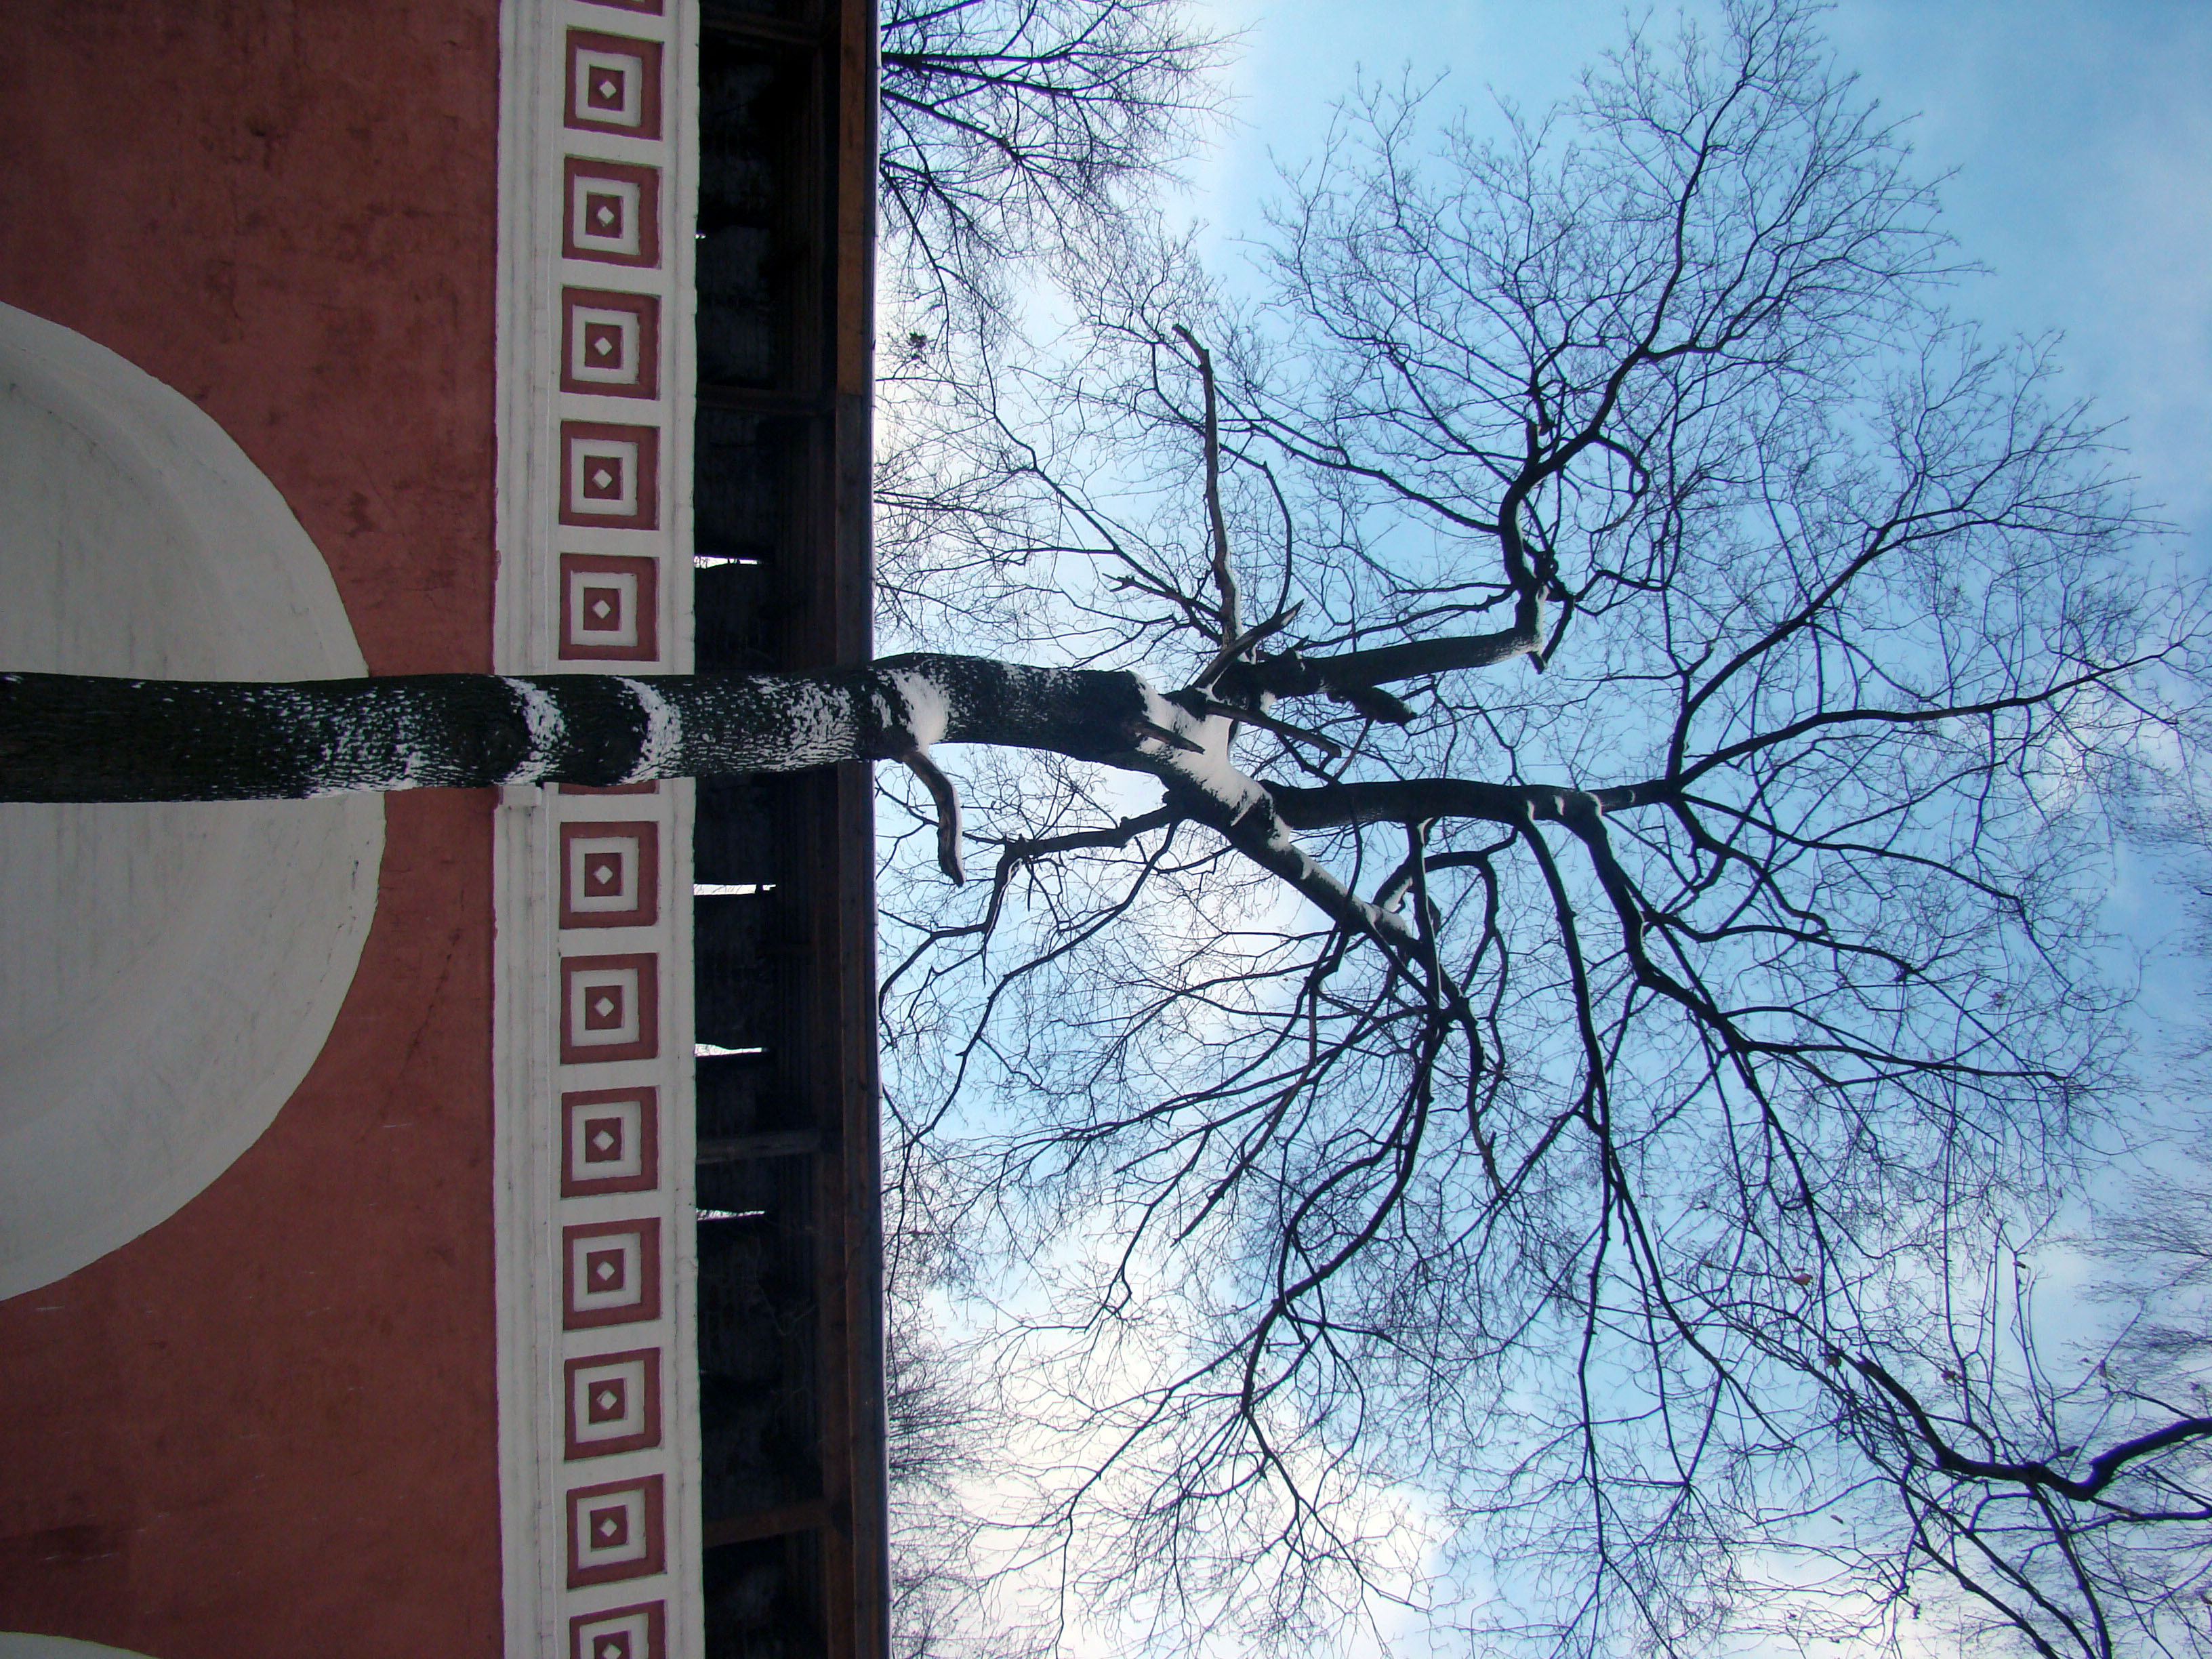
tree, snow, winter, blue, lighting, season, monastery, sony, moscow, russia, moskau, dsc, h9, dsch9, donskoymonastery, donmonastery